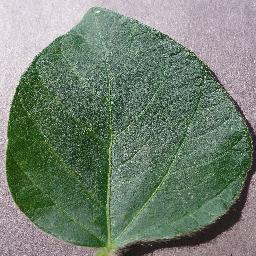
Label: Soybean___healthy